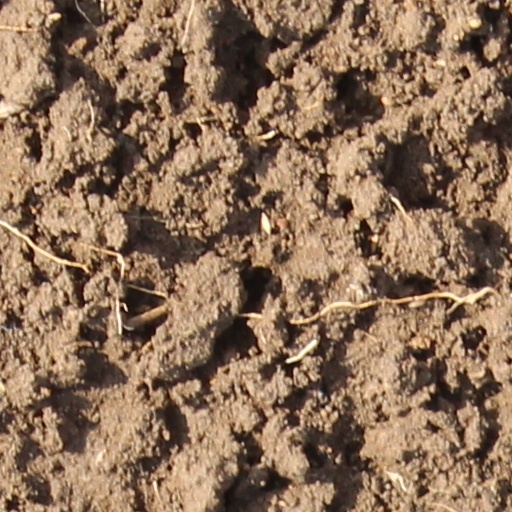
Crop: wheat